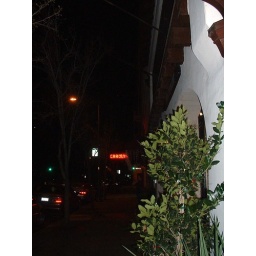
The street our hotel was on, you can vaguely see it lit in red neon lighting.